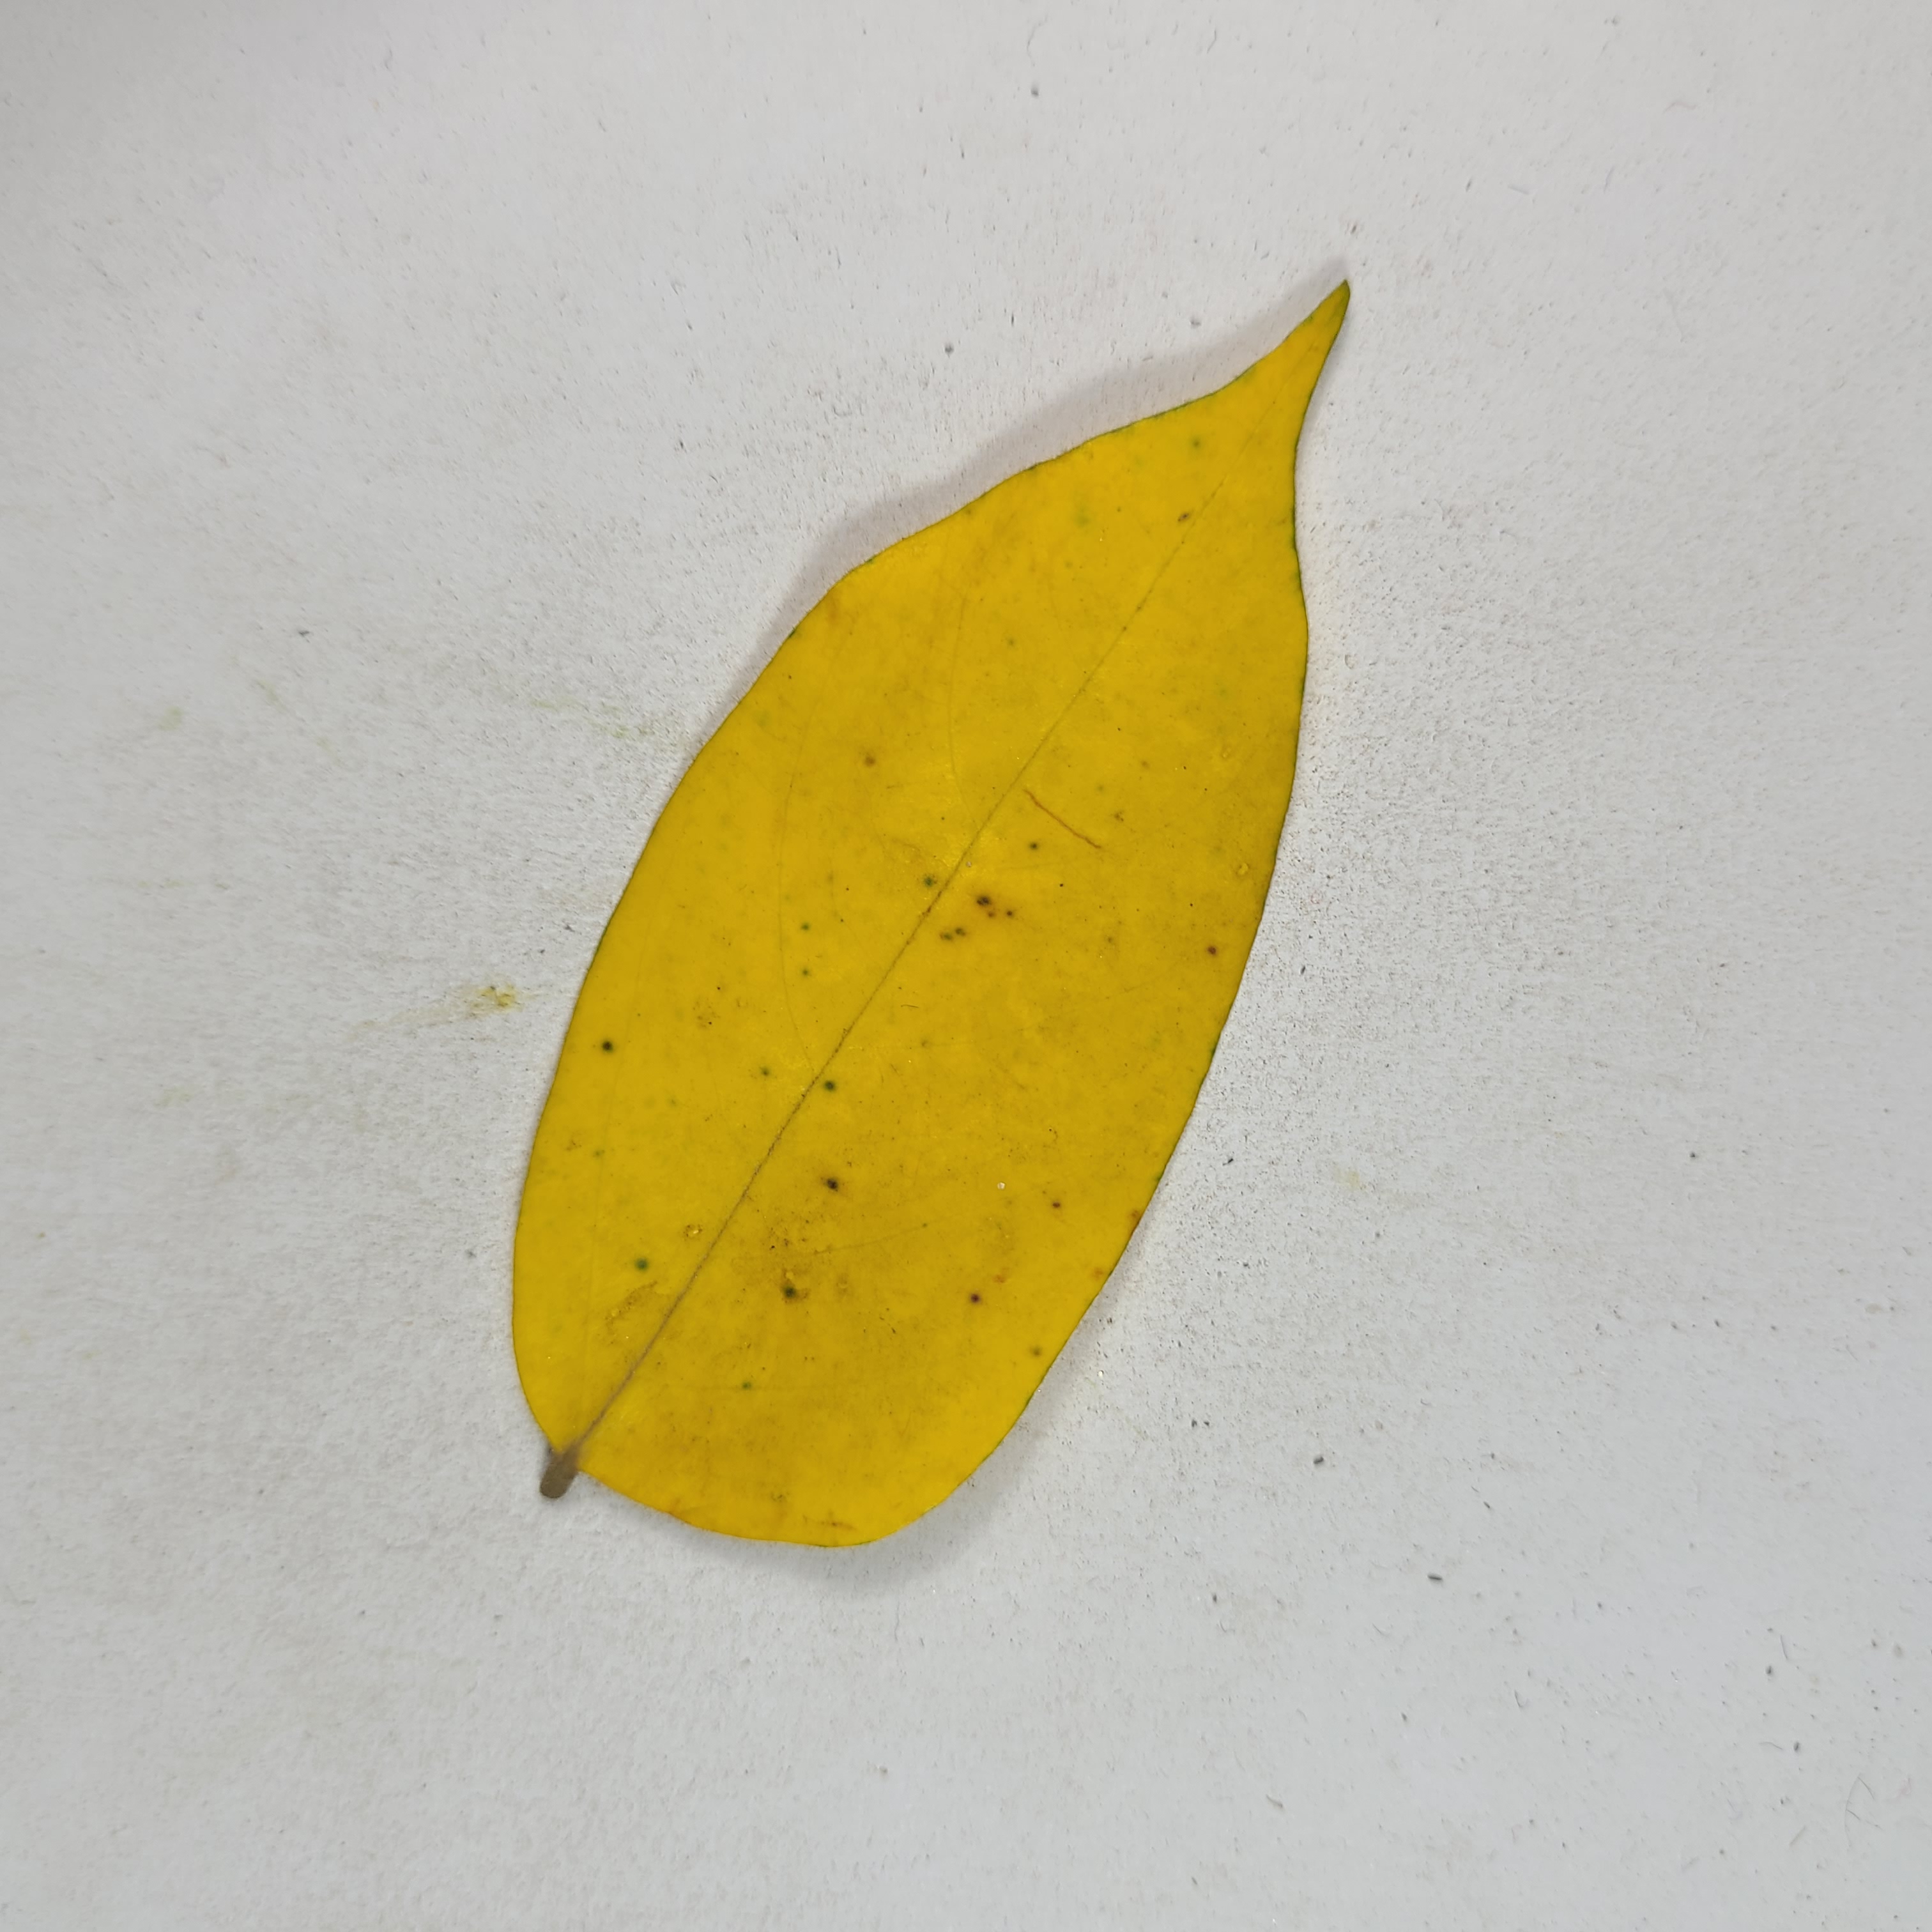
Label: Yellow Leaves